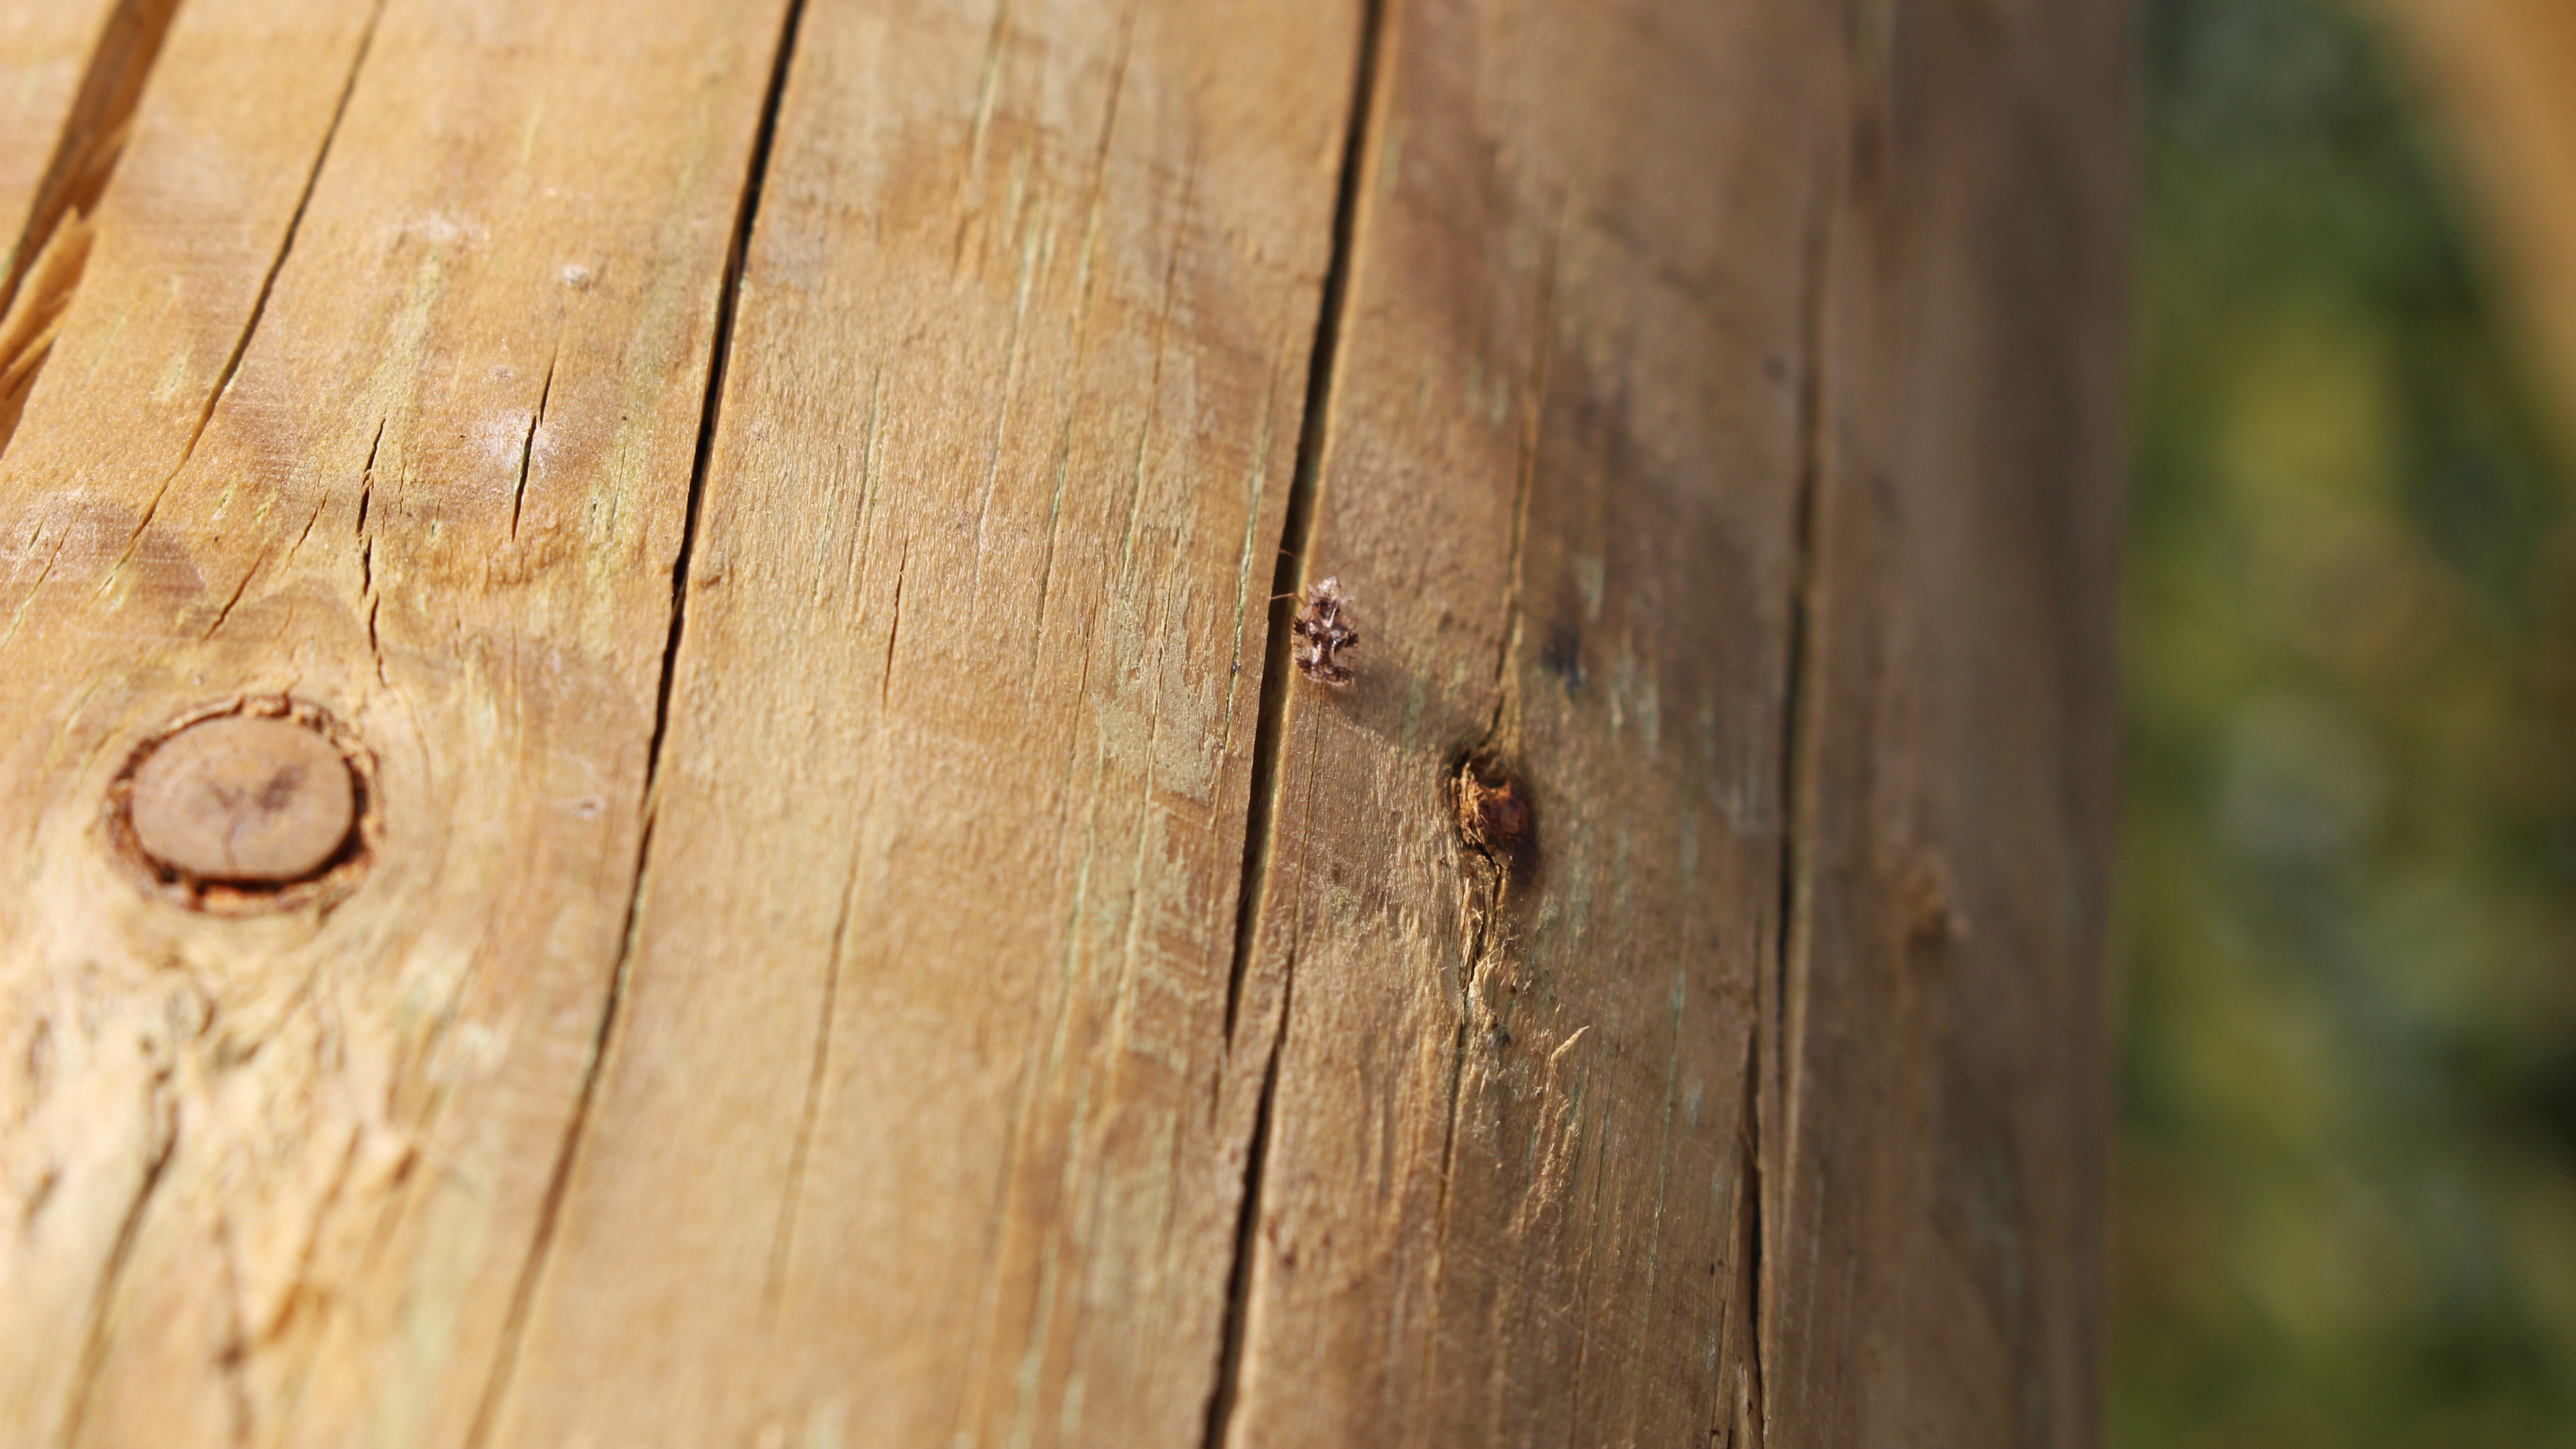
tree, branch, wood, leaf, trunk, soil, close up, cracked wood, wooden pole, wooden bug